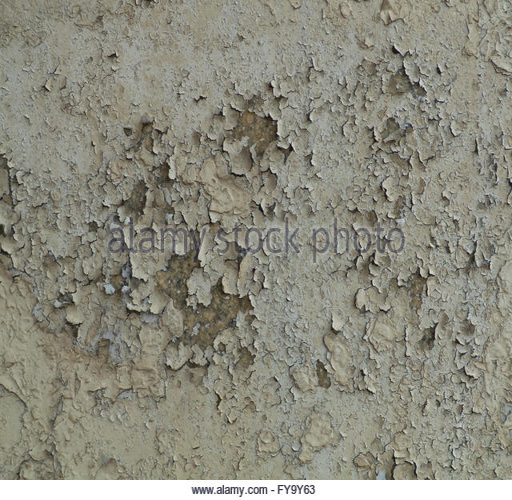
person cracked paint on an old wall